Actinobole uliginosum

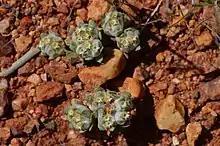
Habitat: near Bourke, NSW

Actinobole uliginosum, the flannel cudweed, is a species of dwarf annual herb in the family Asteraceae, which is endemic to Australia. It occurs in every state of mainland Australia.